American Geophysical Union

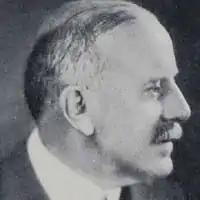
William Bowie, first chairman of the AGU

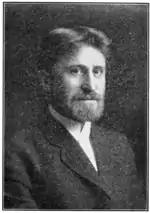
Louis Agricola Bauer

While more than 40 presidents have provided scientific leadership for the AGU since 1919, operational leadership has been provided by a larger team. The first senior team member was John Adam Fleming, who was elected Secretary in 1925 and changed the name of his position to General Secretary. He served as a volunteer while working at the Department of Terrestrial Magnetism at the Carnegie Institution. By 1943, with the membership nearing 2,000, AGU recognized the need for a full-time professional administrator. The post was renamed Executive Secretary and Waldo E. Smith was hired. He served until 1970 and then Athelstan Spilhaus, Jr. was hired as executive director. Christine McEntee replaced him in 2010. Medals have been named after Fleming and Smith. The AGU leadership in 2021 included, in addition to the president, a CEO, 4 executive vice presidents, 6 vice presidents, 7 directors, and a chief digital officer.